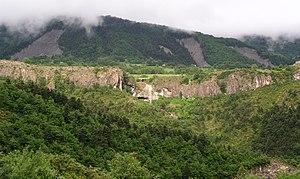
Cascade du Riou à Méailles.
Méailles est une commune française, située dans le département des Alpes-de-Haute-Provence en région Provence-Alpes-Côte d'Azur.